Brookmans Park

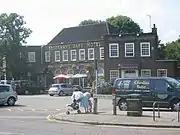
Brookmans Park Hotel

Householders protested against the building of bungalows, in Georges Wood Road and Pine Grove, as they would depreciate the value of their properties. The compromise was the 'Bungalette' with a veranda style front porch supported by Tuscan columns, which can be seen in Georges Wood Road today. In 1946 150 houses and 50 smaller dwellings (bungalows) were approved for Westlands Drive and Peplins Way. This continued with another 100 between 1947 and 1950 in Peplins Way, Westland Drive, Oaklands Avenue and the Bluebridge area, to make the residential village we know today.